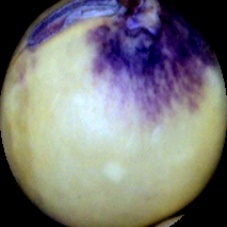
Label: Spotted